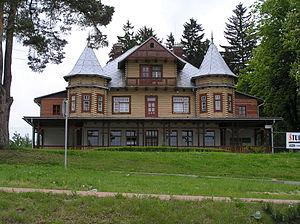
L’Université de Žilina est un établissement slovaque public d'enseignement supérieur technologique et de recherche situé à Žilina.